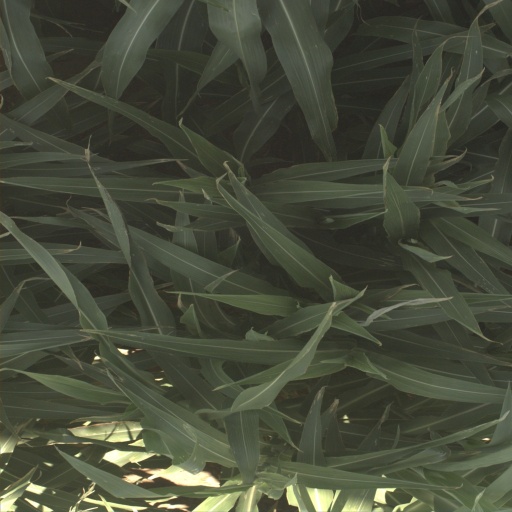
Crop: sorghum